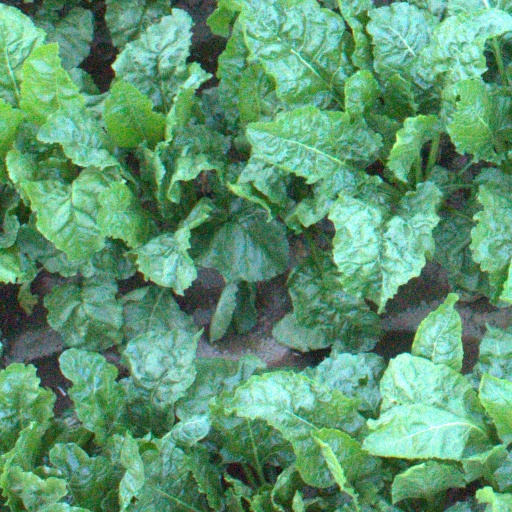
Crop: sugar beet